William McKinley

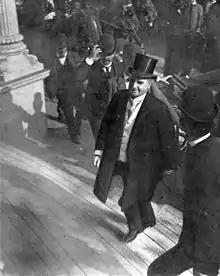
McKinley entering the Temple of Music on September 6, 1901, shortly before the shots were fired

American missionaries were threatened with death when the Boxer Rebellion menaced foreigners in China. Americans and other westerners in Peking were besieged and, in cooperation with other western powers, McKinley ordered 5000 troops to the city in June 1900 in the China Relief Expedition. The westerners were rescued the next month, but several Congressional Democrats objected to McKinley dispatching troops without consulting the legislature. McKinley's actions set a precedent that led to most of his successors exerting similar independent control over the military. After the rebellion ended, the United States reaffirmed its commitment to the Open Door policy, which became the basis of American policy toward China.